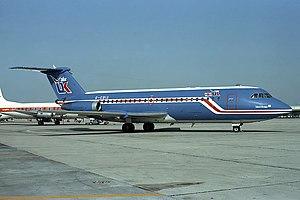
Air UK est une compagnie aérienne régionale britannique créée en 1980 et disparue en 1998, elle résulte de la fusion de quatre compagnies aériennes du Royaume-Uni.